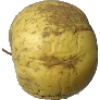
Label: Apple Golden 1